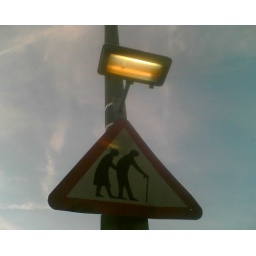
The light is shining against the road sign giving a great reflection towards it self.